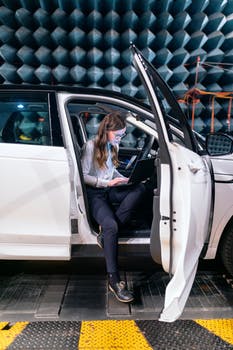
Label: No Watermark